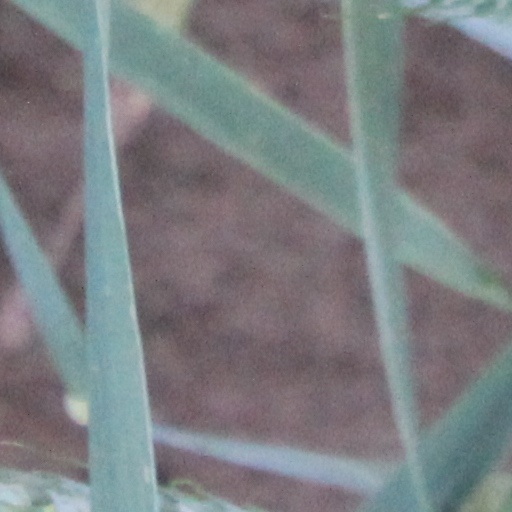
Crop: wheat